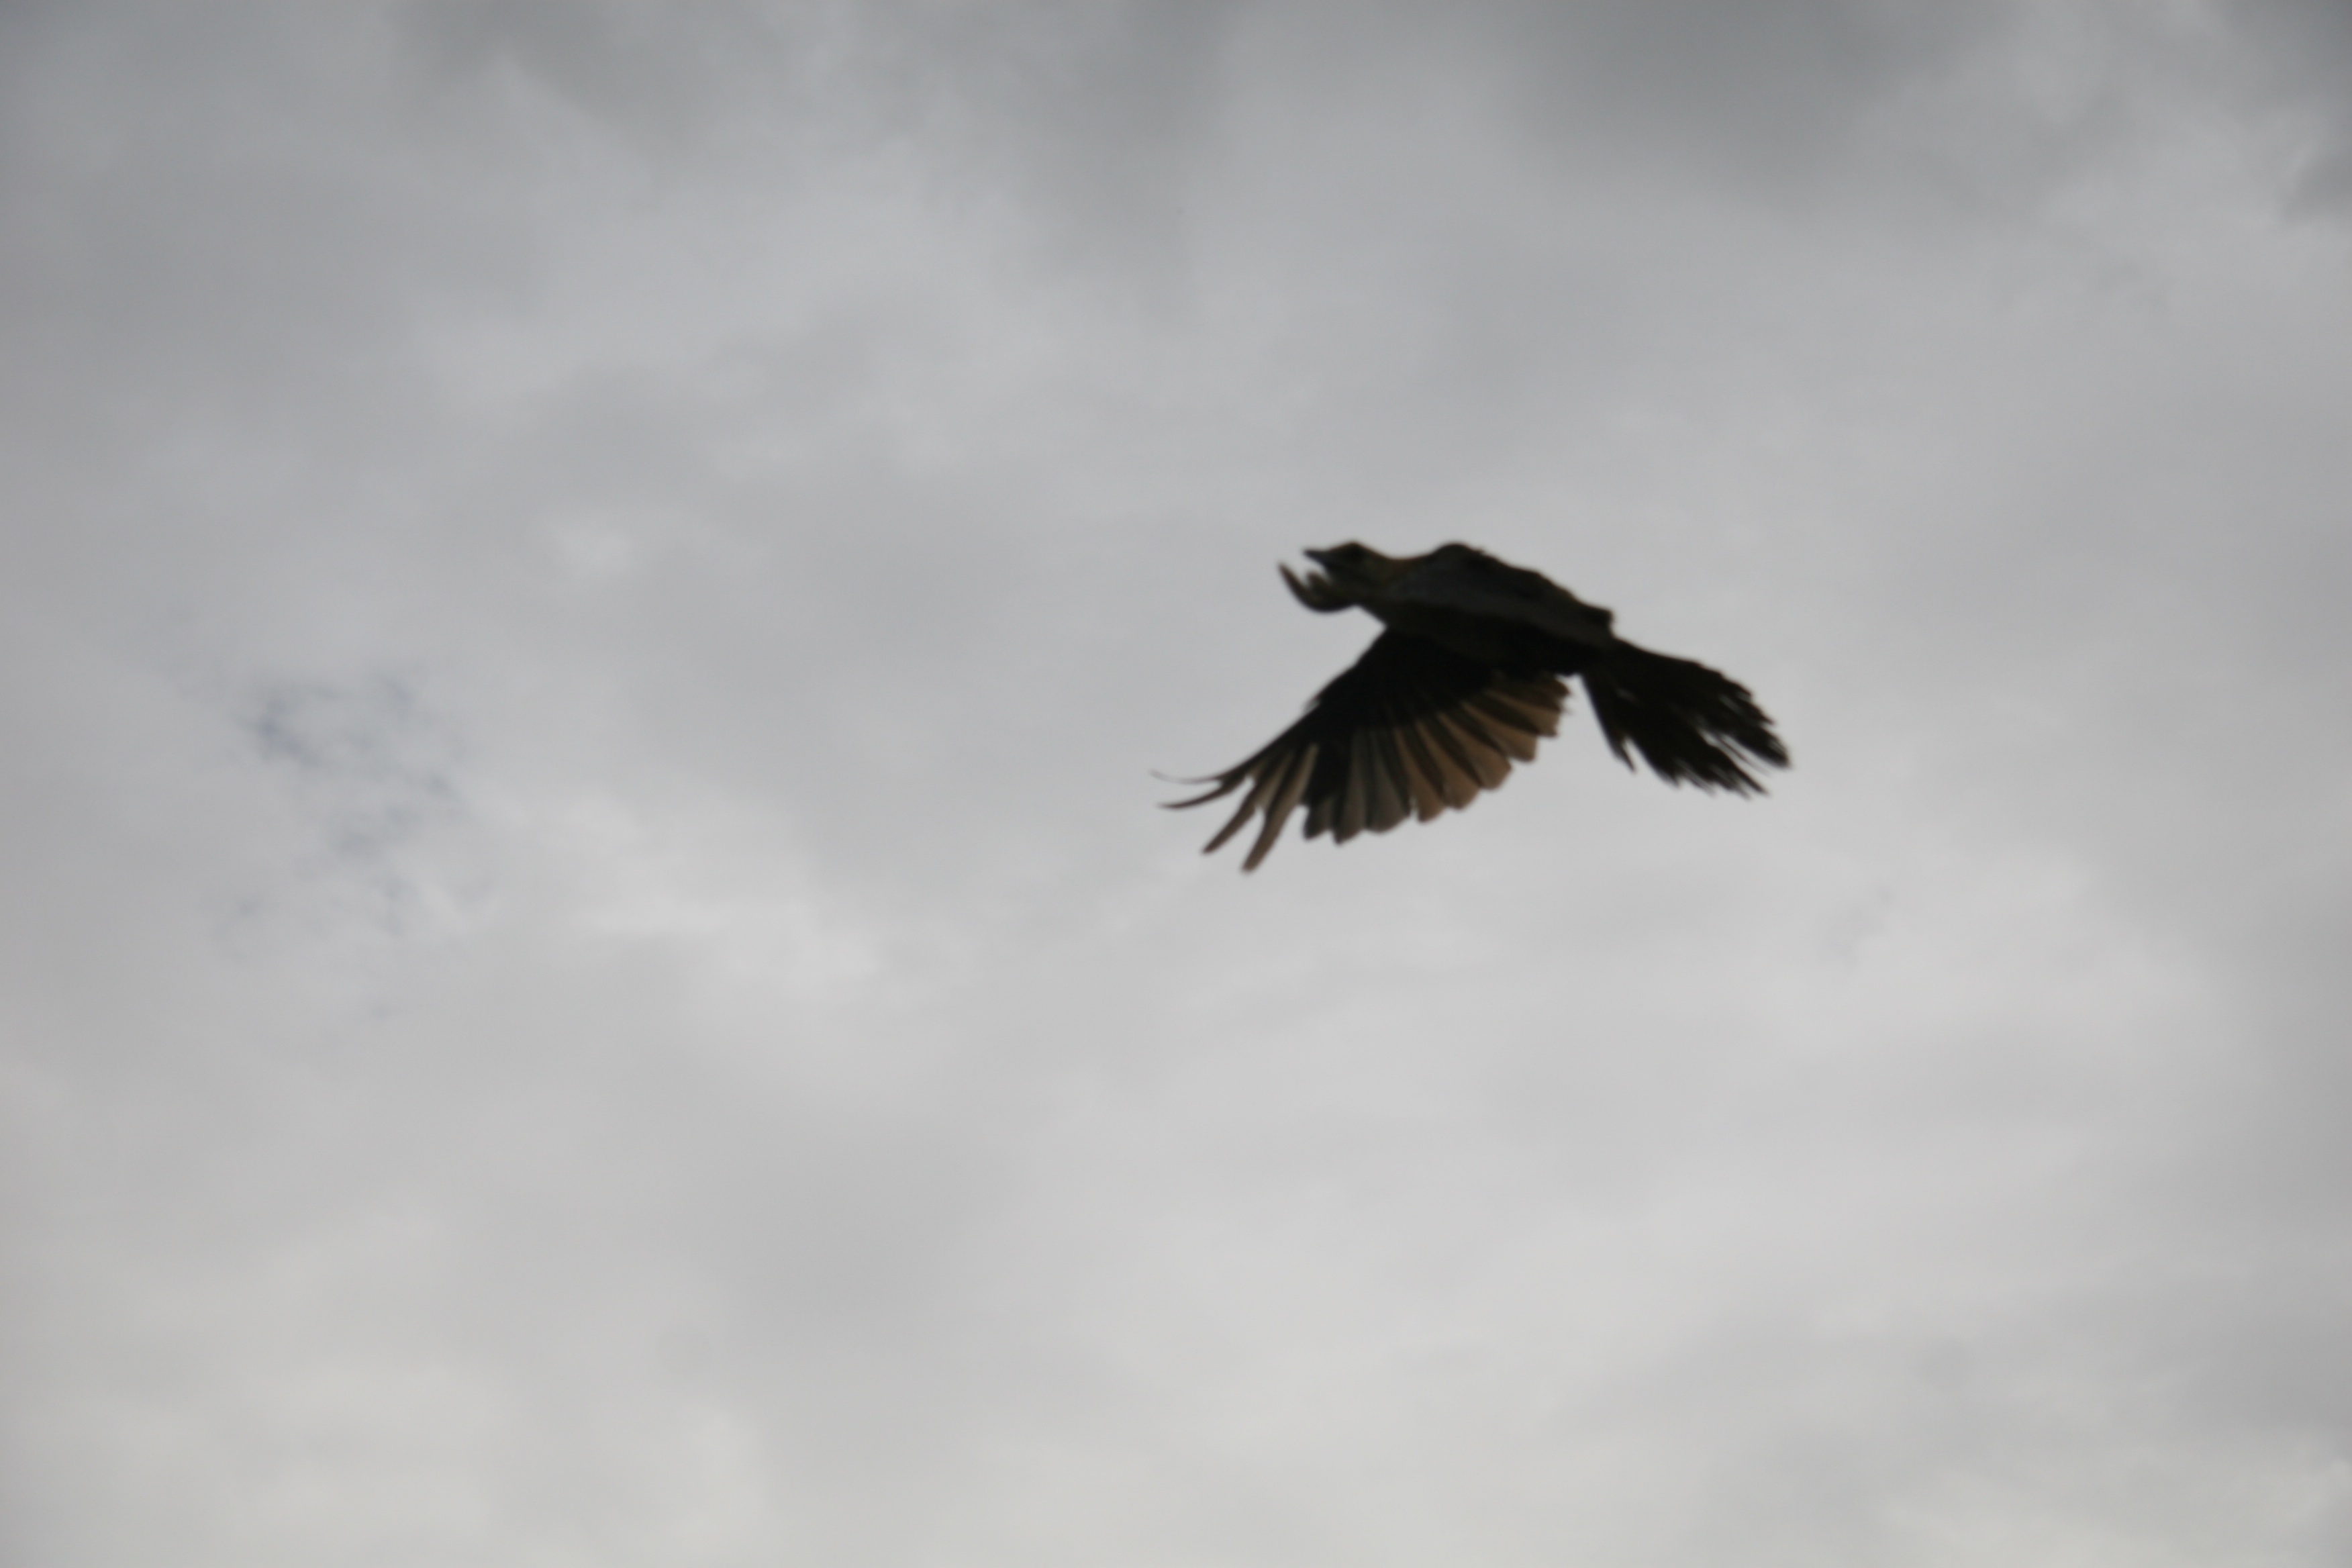
bird, wing, eagle, hawk, crow, bird of prey, bald eagle, vertebrate, vulture, condor, perching bird